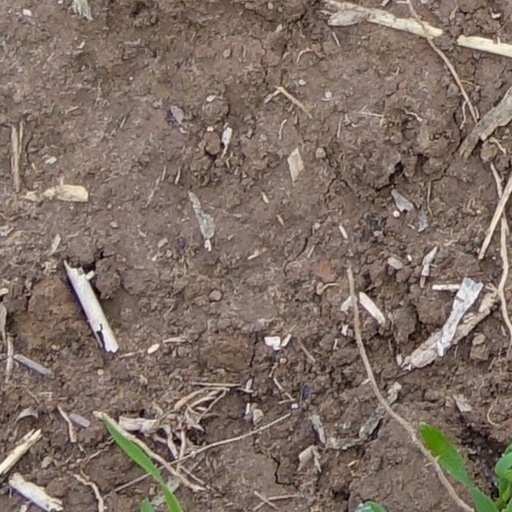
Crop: wheat